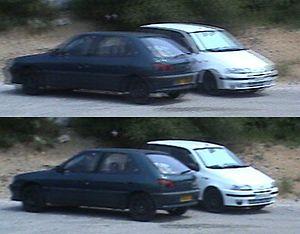
Différences d'aspect entre des images vidéo de formats entrelacé et progressif
L'entrelacement, ou balayage entrelacé, est une technique destinée à doubler le nombre d'images perçues par seconde sans augmenter le débit. Elle consiste à afficher dans une trame les lignes impaires d'une image puis dans la trame suivante les lignes paires de l'image suivante. L'entrelacement a d'abord été utilisé pour réduire l’impression de scintillement sur un écran à faible fréquence de balayage.